6.0 system

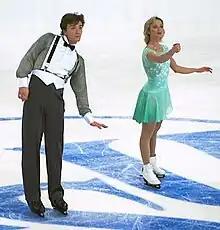
Elena Berezhnaya and Anton Sikharulidze, 2001

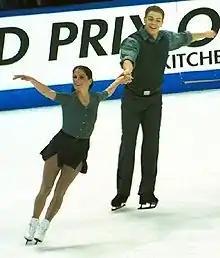
Jamie Salé and David Pelletier, 2002

The 6.0 system was used in international figure skating competitions until 2004, when it was replaced by the ISU Judging System (IJS). This was in response to two scandals that occurred in 2002.